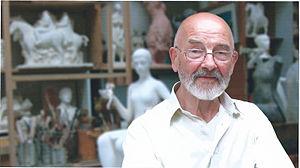
Photo Emmanuelle Tresarrieu
Roland Guillaumel, né le 15 janvier 1926 à Plémet, et mort le 12 mai 2014 au Chesnay, est un sculpteur français.